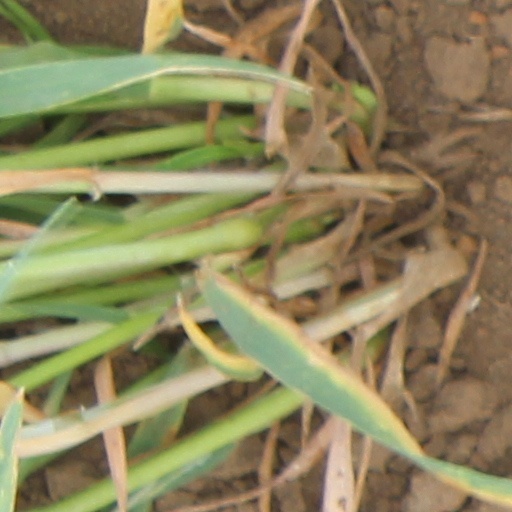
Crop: wheat